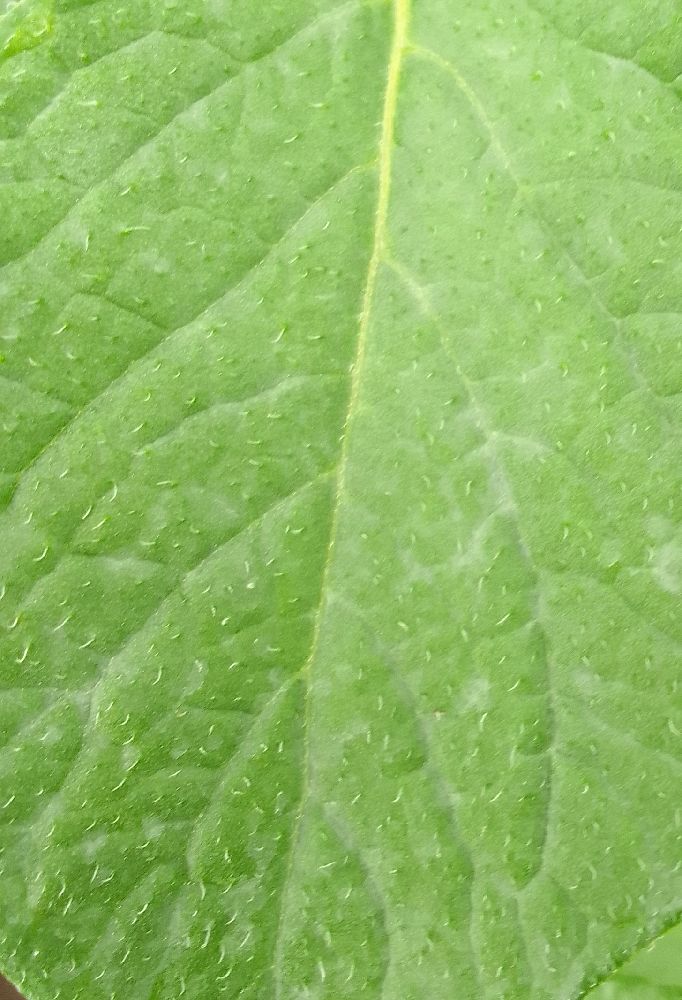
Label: Healthy